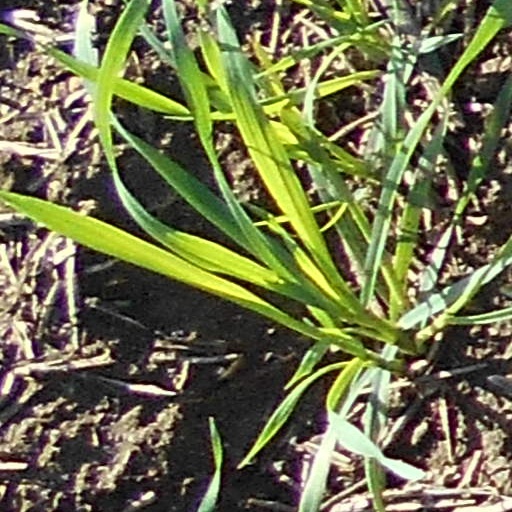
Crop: wheat